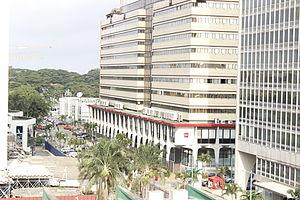
vue en hauteur du centre des affaires de la capitale économique de la Côte d'Ivoire.
Société Générale Côte d’Ivoire a été fondée en 1962 sous le nom de Société générale de banques en Côte d’Ivoire avec la participation de l’État et de plusieurs partenaires financiers internationaux. En 2014, elle se place 22ᵉ des banques d'Afrique de l'Ouest.